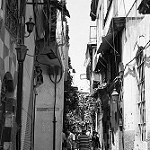
Label: B & W